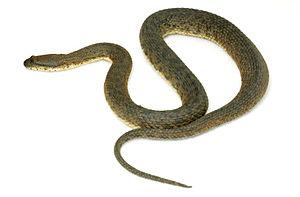
Cerberus schneiderii est une espèce de serpents de la famille des Homalopsidae.
Les serpents, formant le sous-ordre des Serpentes, sont des reptiles carnivores au corps très allongé et dépourvus de membres apparents. Comme tous les squamates, ce sont des vertébrés amniotes caractérisés par un tégument recouvert d'écailles, imbriquées les unes sur les autres et protégées par une couche cornée épaisse, et par une thermorégulation assurée par trois mécanismes, l'ectothermie, la poïkilothermie et le bradymétabolisme. Ils sont aussi appelés plus rarement Ophidiens.
Les Alethinophidia sont un infra-ordre de serpents.